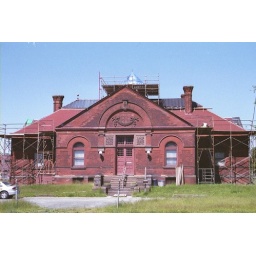
1881-1882 Burden Iron Company office building in Troy